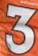
Number: 3